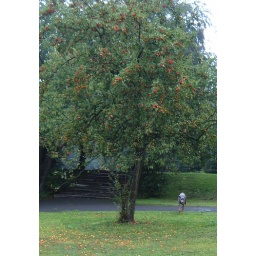
Kaiser under odd tree with fruit